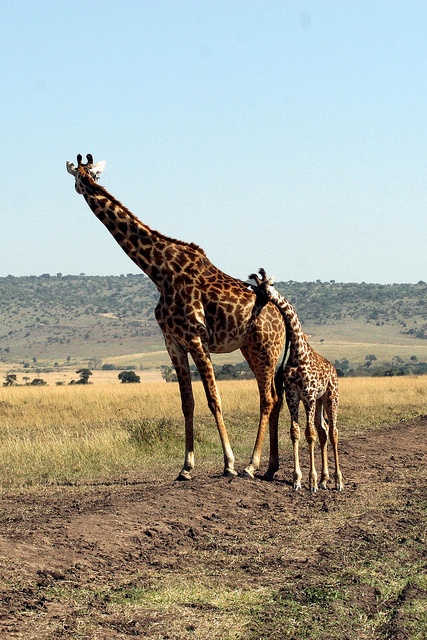
A young giraffe rests against an adult giraffe.
a mother giraffe and her calf standing in a plain
A baby giraffe leaning up against an adult giraffe on a dirt road.
two giraffes are walking down a dirt road
A couple of giraffe standing on a dirt road.